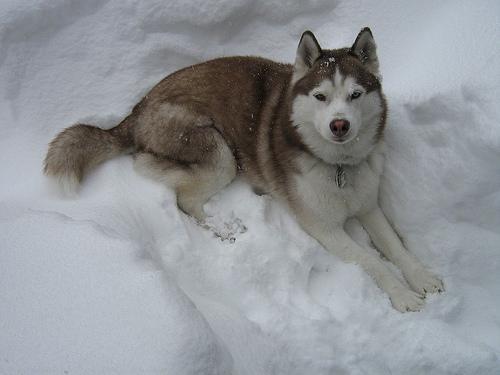
Siberian_husky